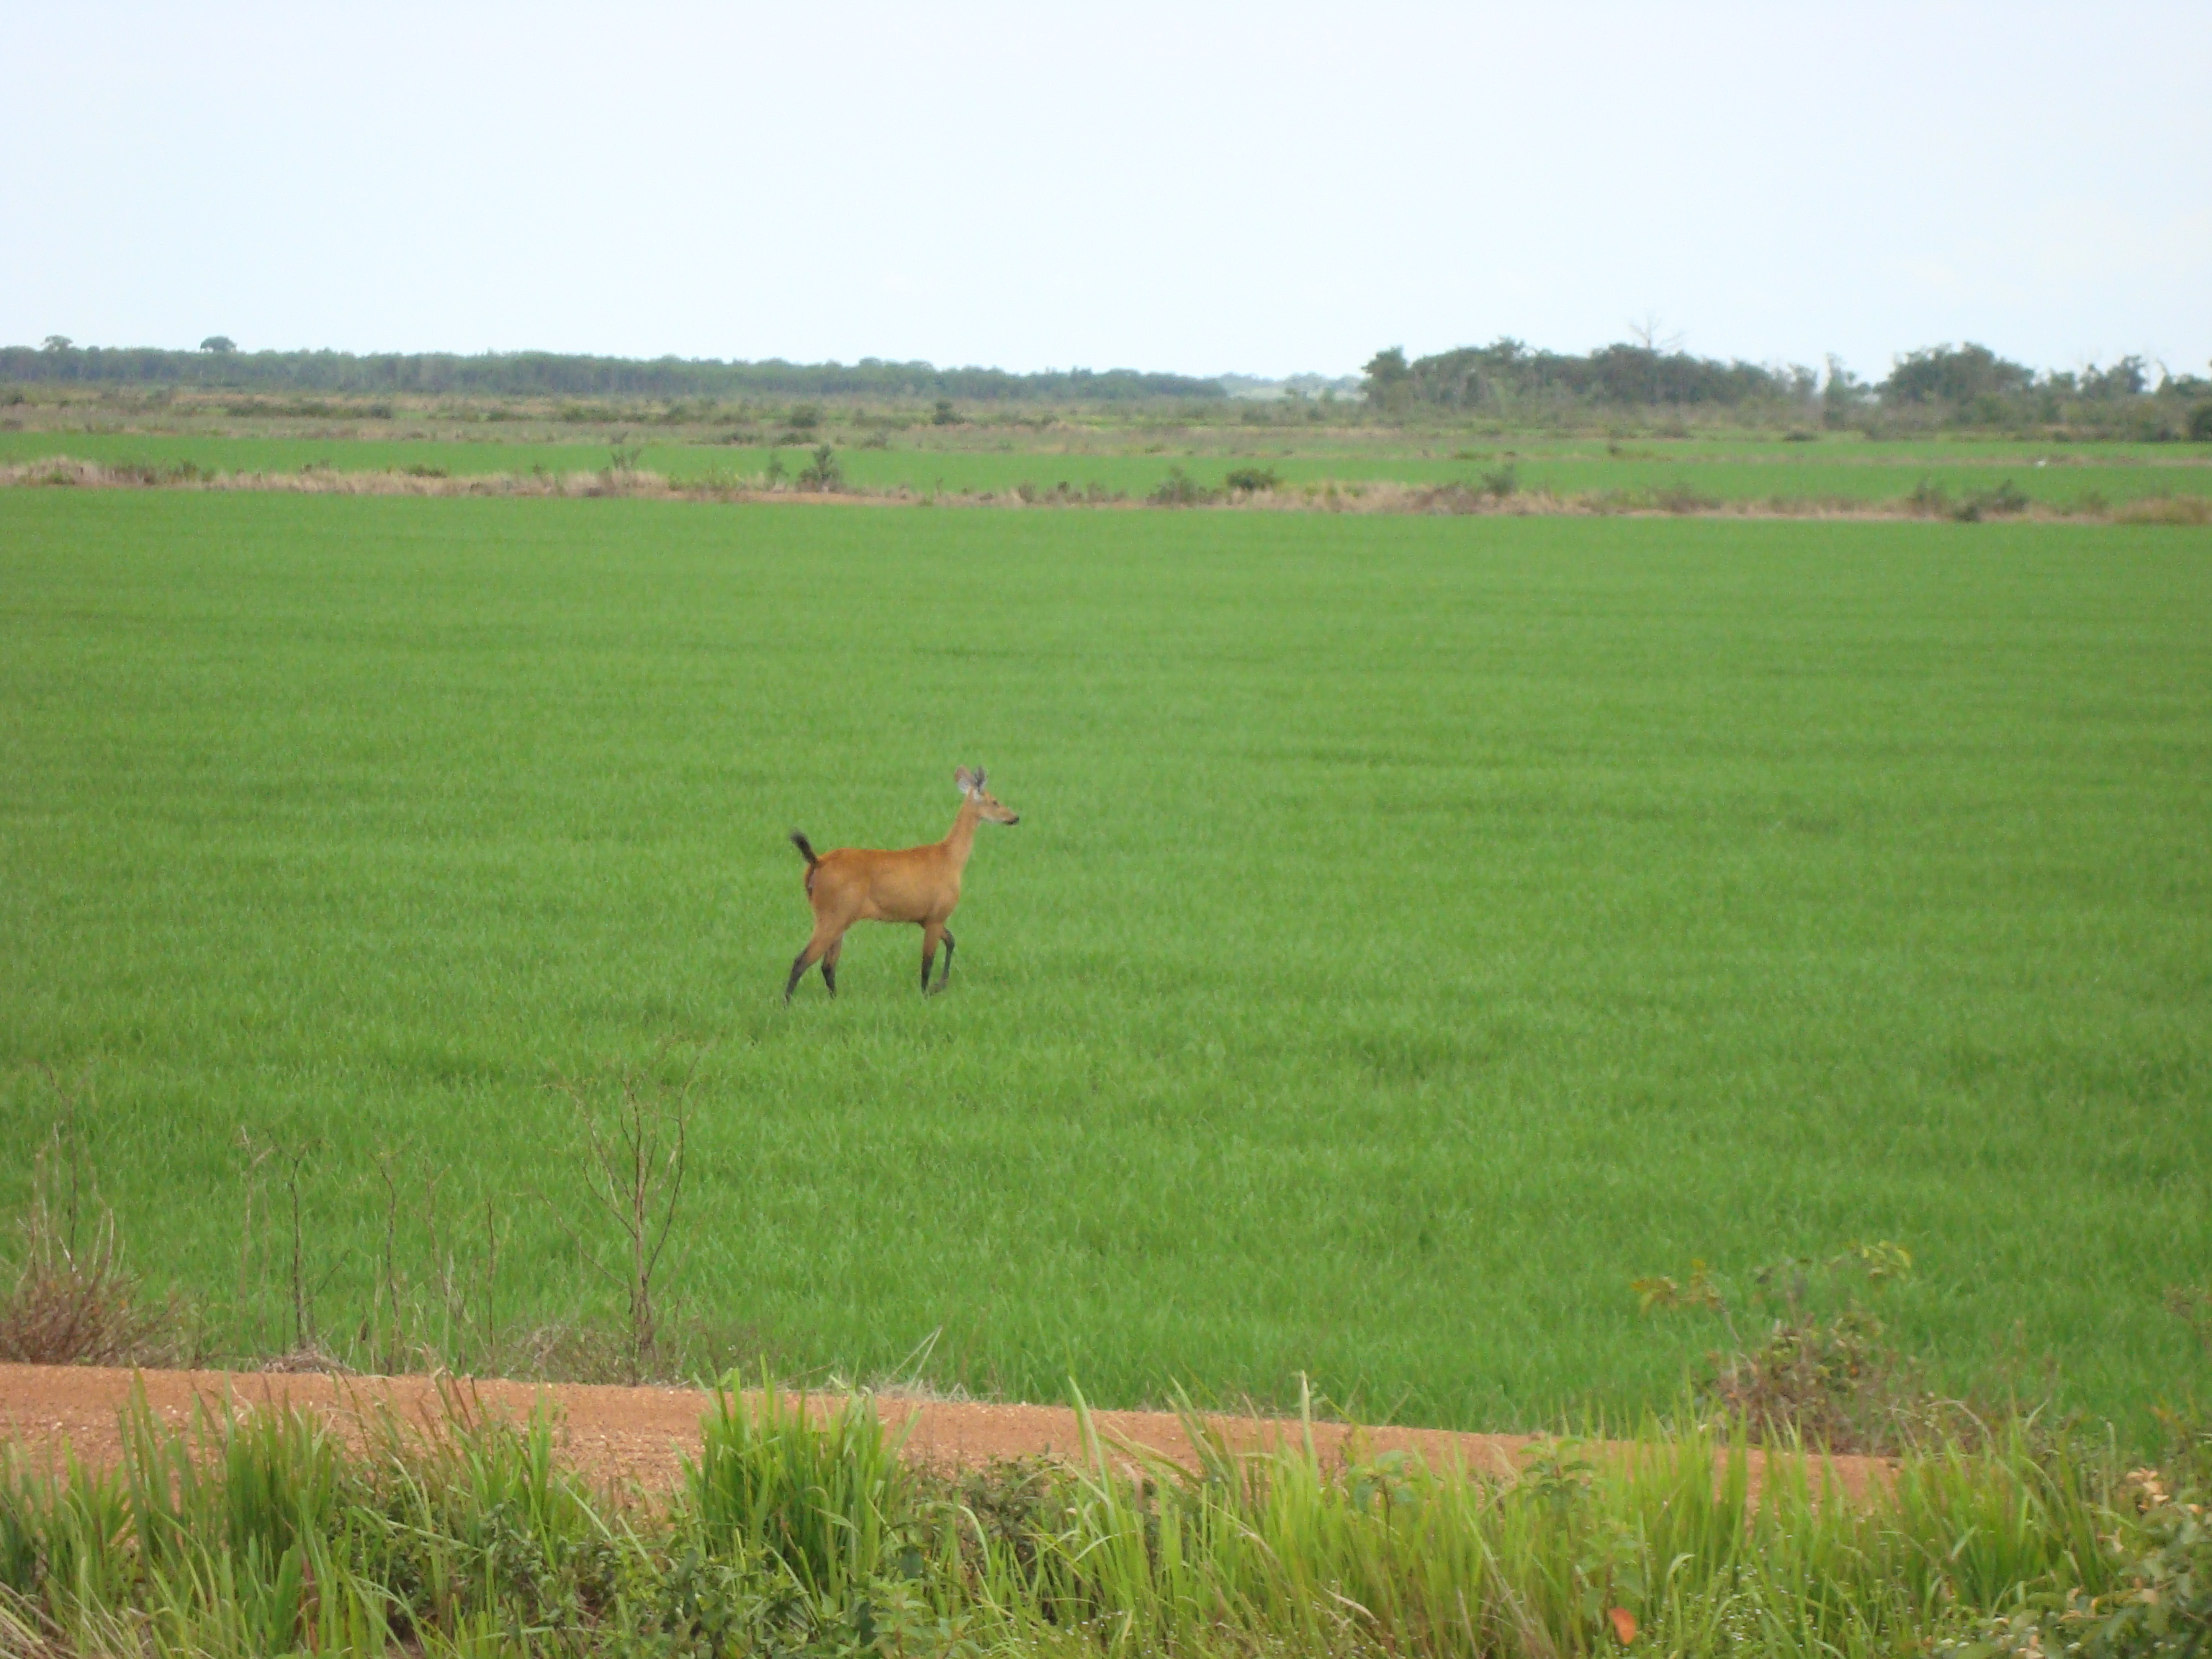
rice field, grassland, pasture, ecosystem, field, prairie, wildlife, meadow, fauna, grass, plain, nature reserve, steppe, rural area, farm, ecoregion, grass family, deer, grazing, savanna, agriculture, land lot, paddy field, crop, landscape, sky